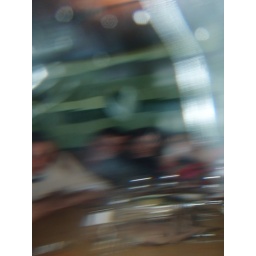
taken at the dinner table while in a glass of water